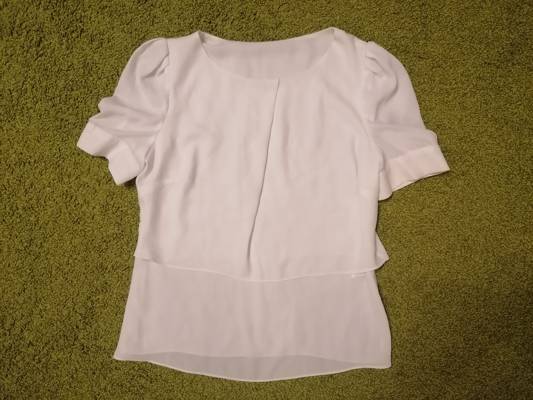
Waste category: clothes